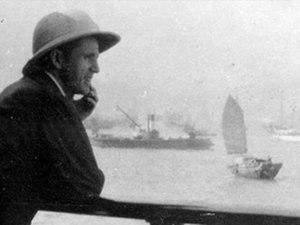
Francis Xavier Ford, né le 11 janvier 1892 à Brooklyn et mort le 21 février 1952 à Canton en Chine, est un prêtre catholique américain qui fut missionnaire en Chine, et martyrisé en 1952. Il est considéré comme serviteur de Dieu par l'Église catholique.